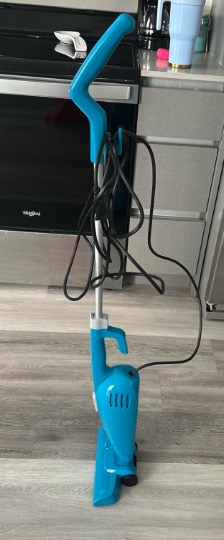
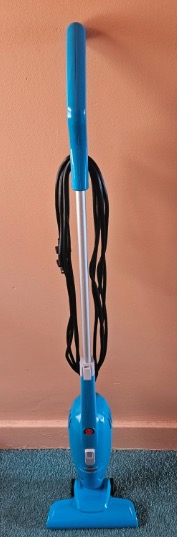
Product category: items_vacuum
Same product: yes